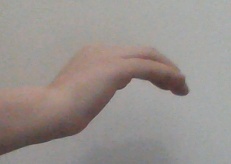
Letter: haa